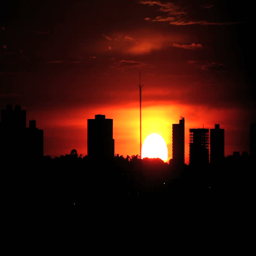
view of the city at sunrise .